Abubakar Tafawa Balewa

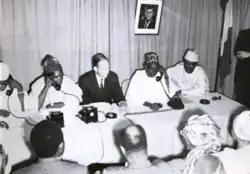
Prime Minister Balewa (2nd from right) talks to President Kennedy on the first live broadcast via the SYNCOM satellite from Lagos.

Balewa retained the post as Prime Minister of Nigeria when Nigeria gained independence in 1960 and was reelected in 1964.